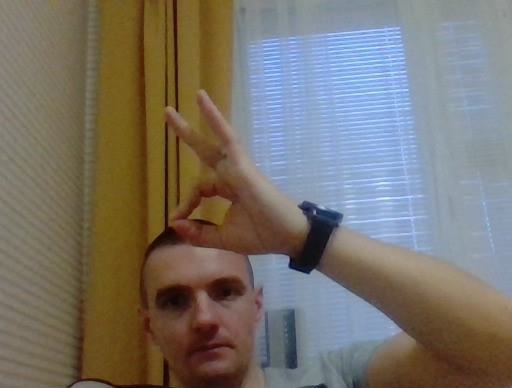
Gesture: ok